Michel Erhart

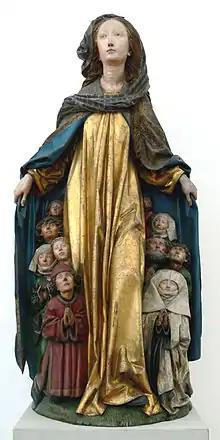
"Virgin of Mercy" (c. 1480–90), limewood, Bode-Museum, Berlin

Michel Erhart ( 1440 to 1445 – after 1522, Ulm) was a German late Gothic sculptor who lived and worked in Ulm.